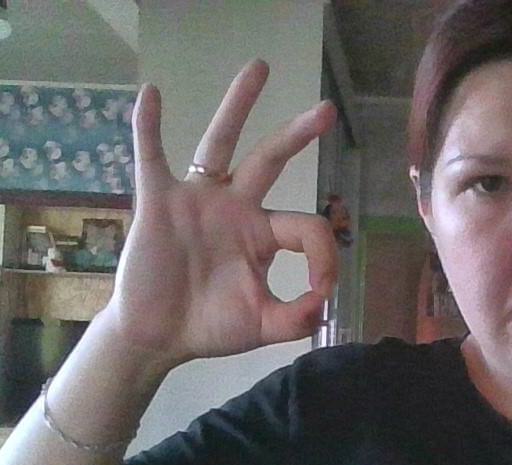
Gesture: ok